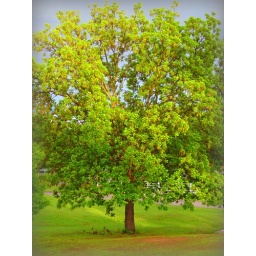
After the dark storm clouds passed over, an eerie yellow glow illuminated the trees in our pasture. Edmond, OK, USA